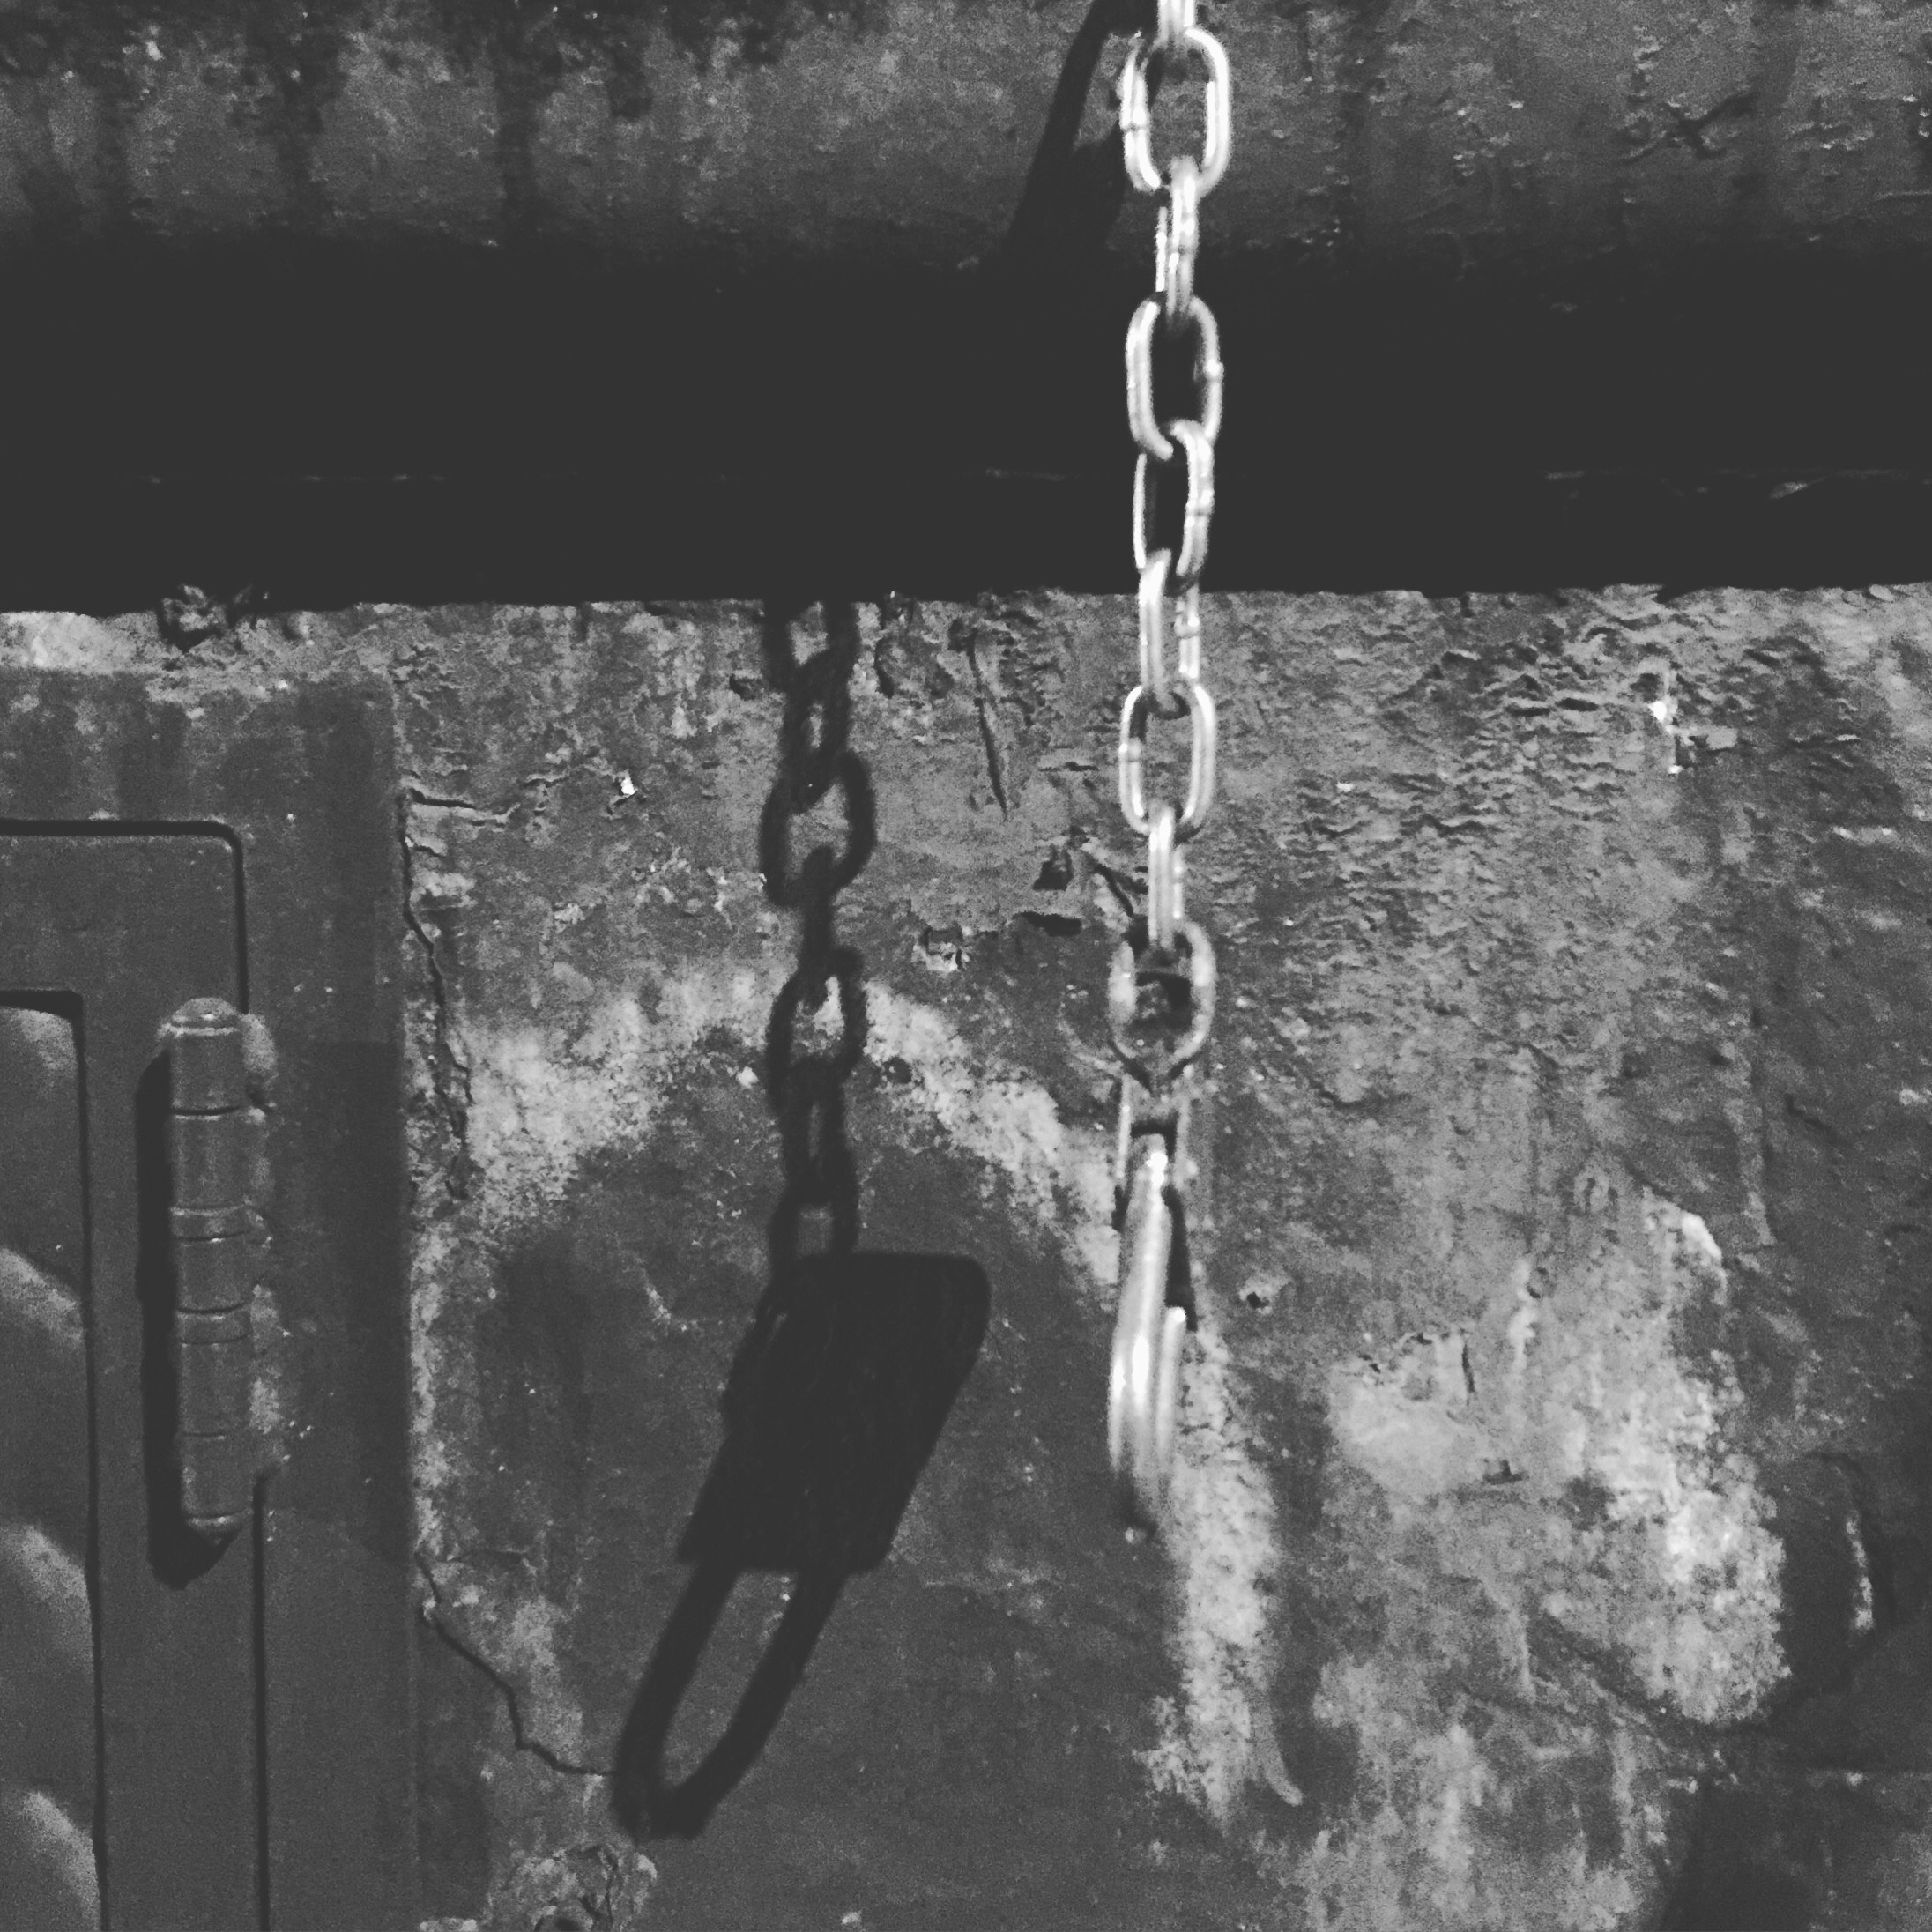
iphone, black and white, white, photography, darkness, black, monochrome, photograph, instagram, argentina, image, iphoneography, project365, squareformat, rodrigoparedes, buenosaires, ar, 160378, 160378com, www160378com, iphone6plus, 178, monochrome photography